Prisoners of the Storm

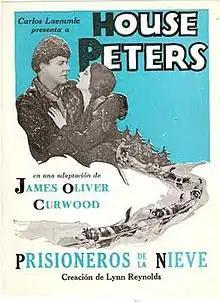
Spanish poster

Prisoners of the Storm is a 1926 American silent Western film directed by Lynn Reynolds and starring House Peters, Peggy Montgomery, and Walter McGrail.